European Central Bank

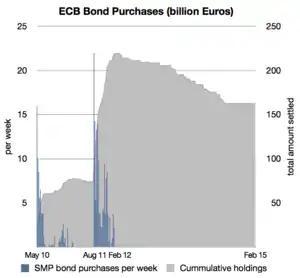
ECB Securities Markets Programme (SMP) covering bond purchases since May 2010

The European Central Bank is the "de facto" successor of the European Monetary Institute (EMI). The EMI was established at the start of the second stage of the EU's Economic and Monetary Union (EMU) to handle the transitional issues of states adopting the euro and prepare for the creation of the ECB and European System of Central Banks (ESCB). The EMI itself took over from the earlier European Monetary Cooperation Fund (EMCF).